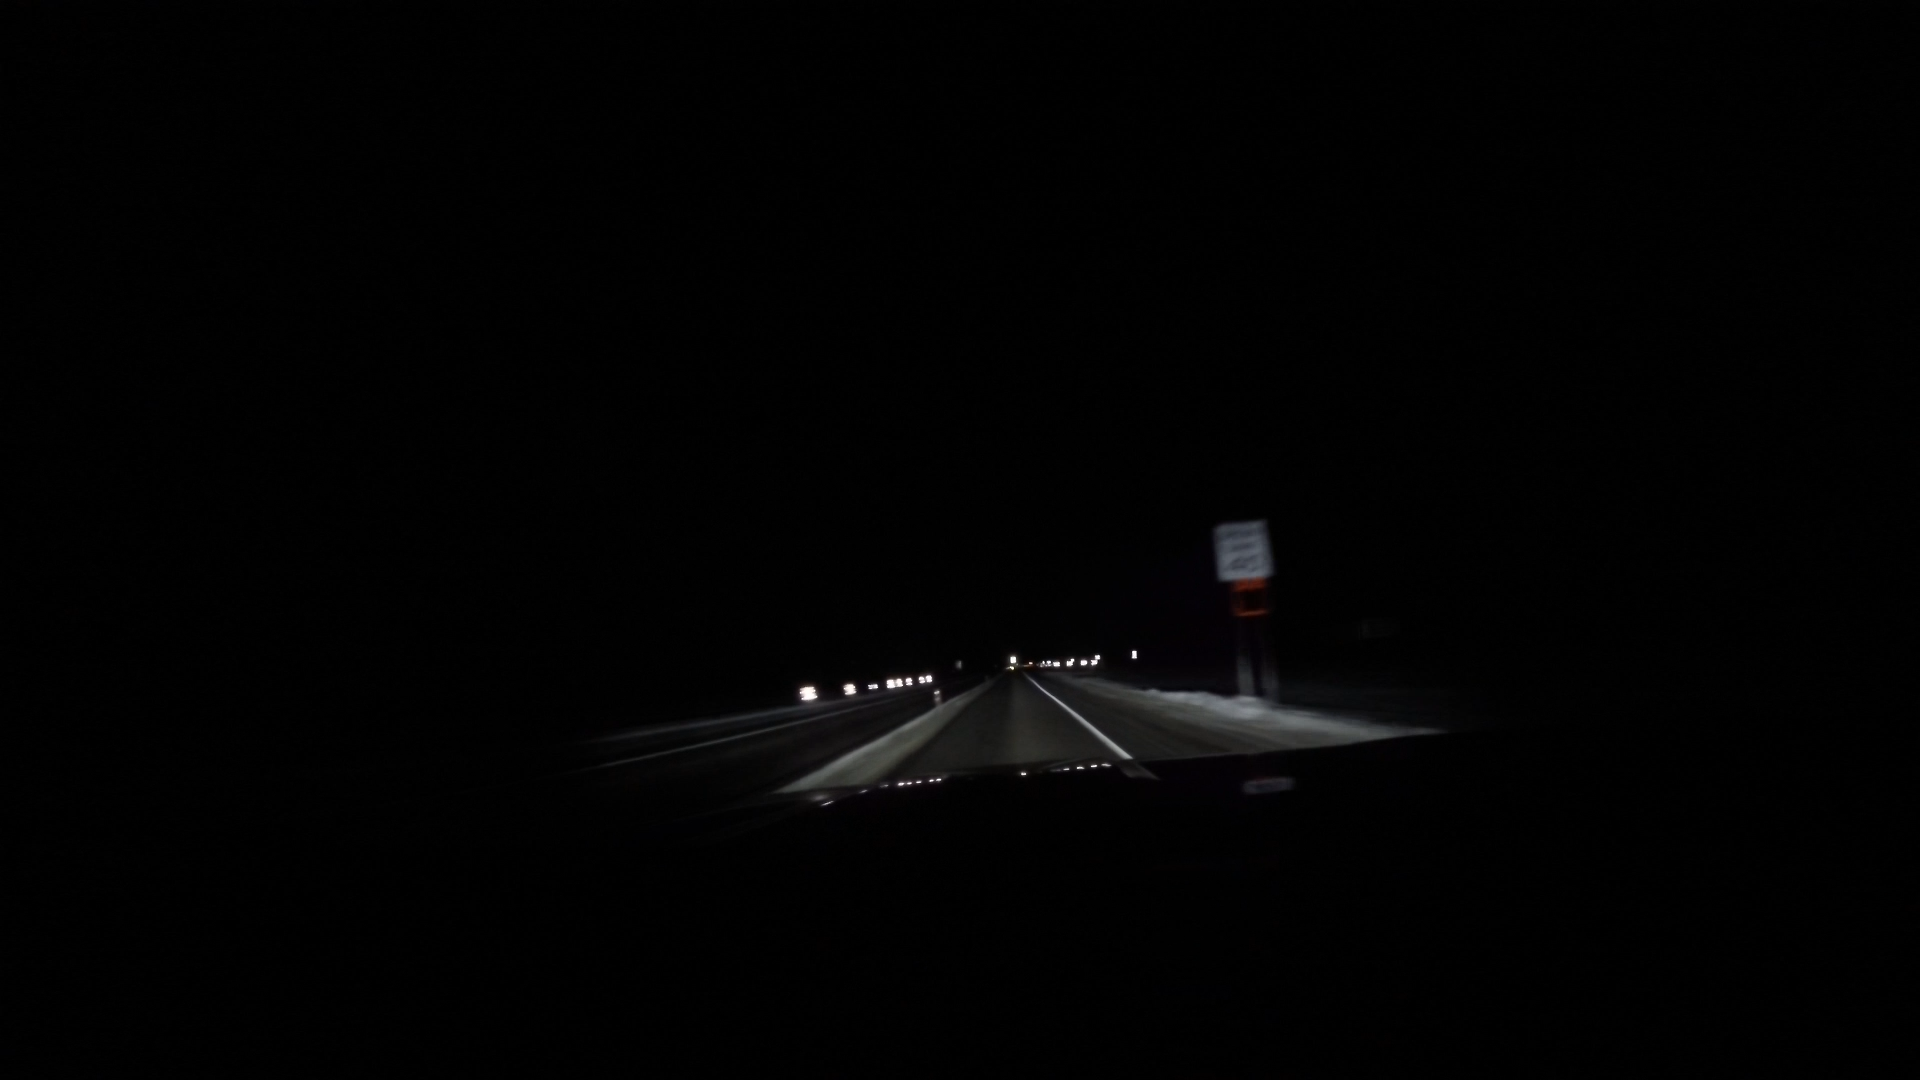
Speed limit sign label: mph40